Gordon Rayner

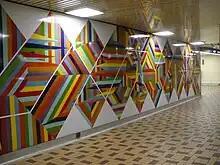
"Tempo", a mural by Rayner at Toronto's St. Clair West station

In 1966, he began a new period in his work centred around images of Magnetawan, an area 200 miles north of Toronto, north of the Muskoka District. It provided him with a favourite painting place in which he could experiment with materials and technique while demonstrating how to refer to nature without copying it in his work. To express his feelings, he used oblique references, a thick and expressionist technique, and sometimes found objects. These paintings were intuitive reinterpretations of landscapes dramatically conceived.